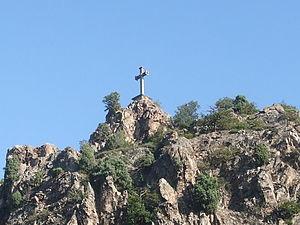
entre Sarras et Ardoix